Metro-North Railroad

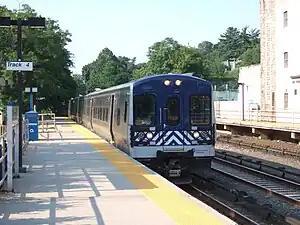
An M7 train at on the Harlem Line.

Diesel trains into Grand Central use General Electric P32AC-DM electro-diesel locomotives capable of switching to a pure electric mode. These locomotives have contact shoes compatible with Metro-North's under-running 750 V DC third rail power distribution system. Shoreliner series coaches are used in push-pull operation.